Bournemouth railway station

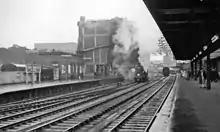
Looking eastward in 1963

The station was designed by William Jacob, chief engineer of the London and South Western Railway, and opened on 20 July 1885 as "Bournemouth East"; it replaced the original station of the same name on the other side of Holdenhurst Road from 1870 to 1885. The station was sited over from the town centre, on the insistence of town authorities of the time.